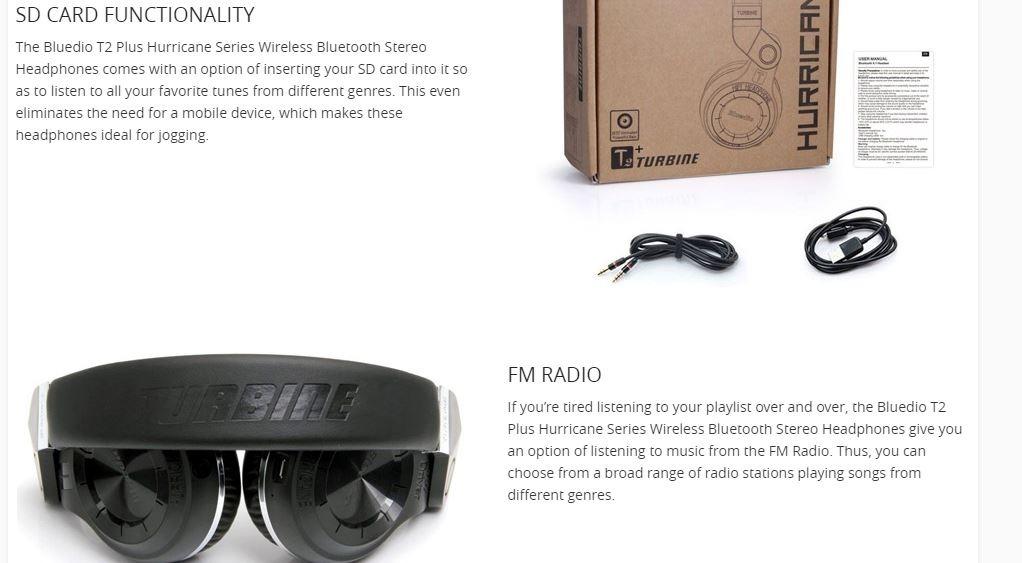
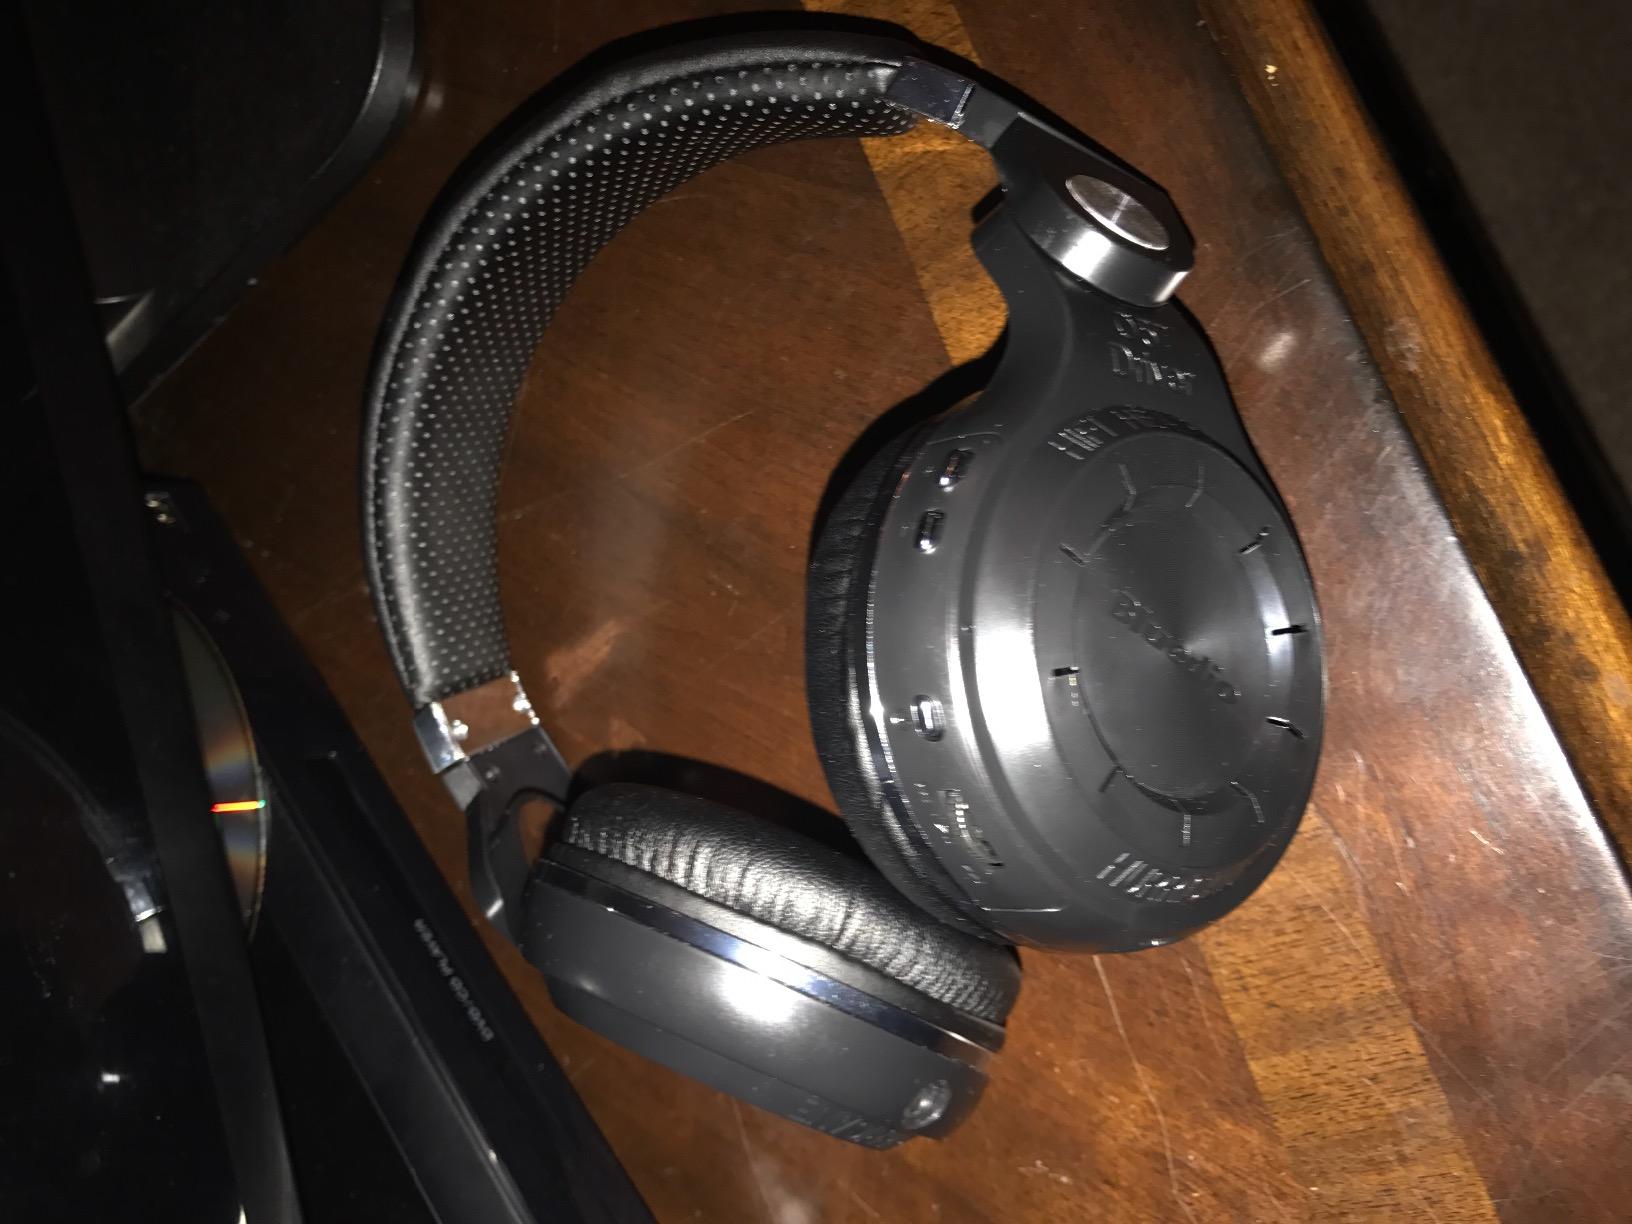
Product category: headphones
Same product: yes